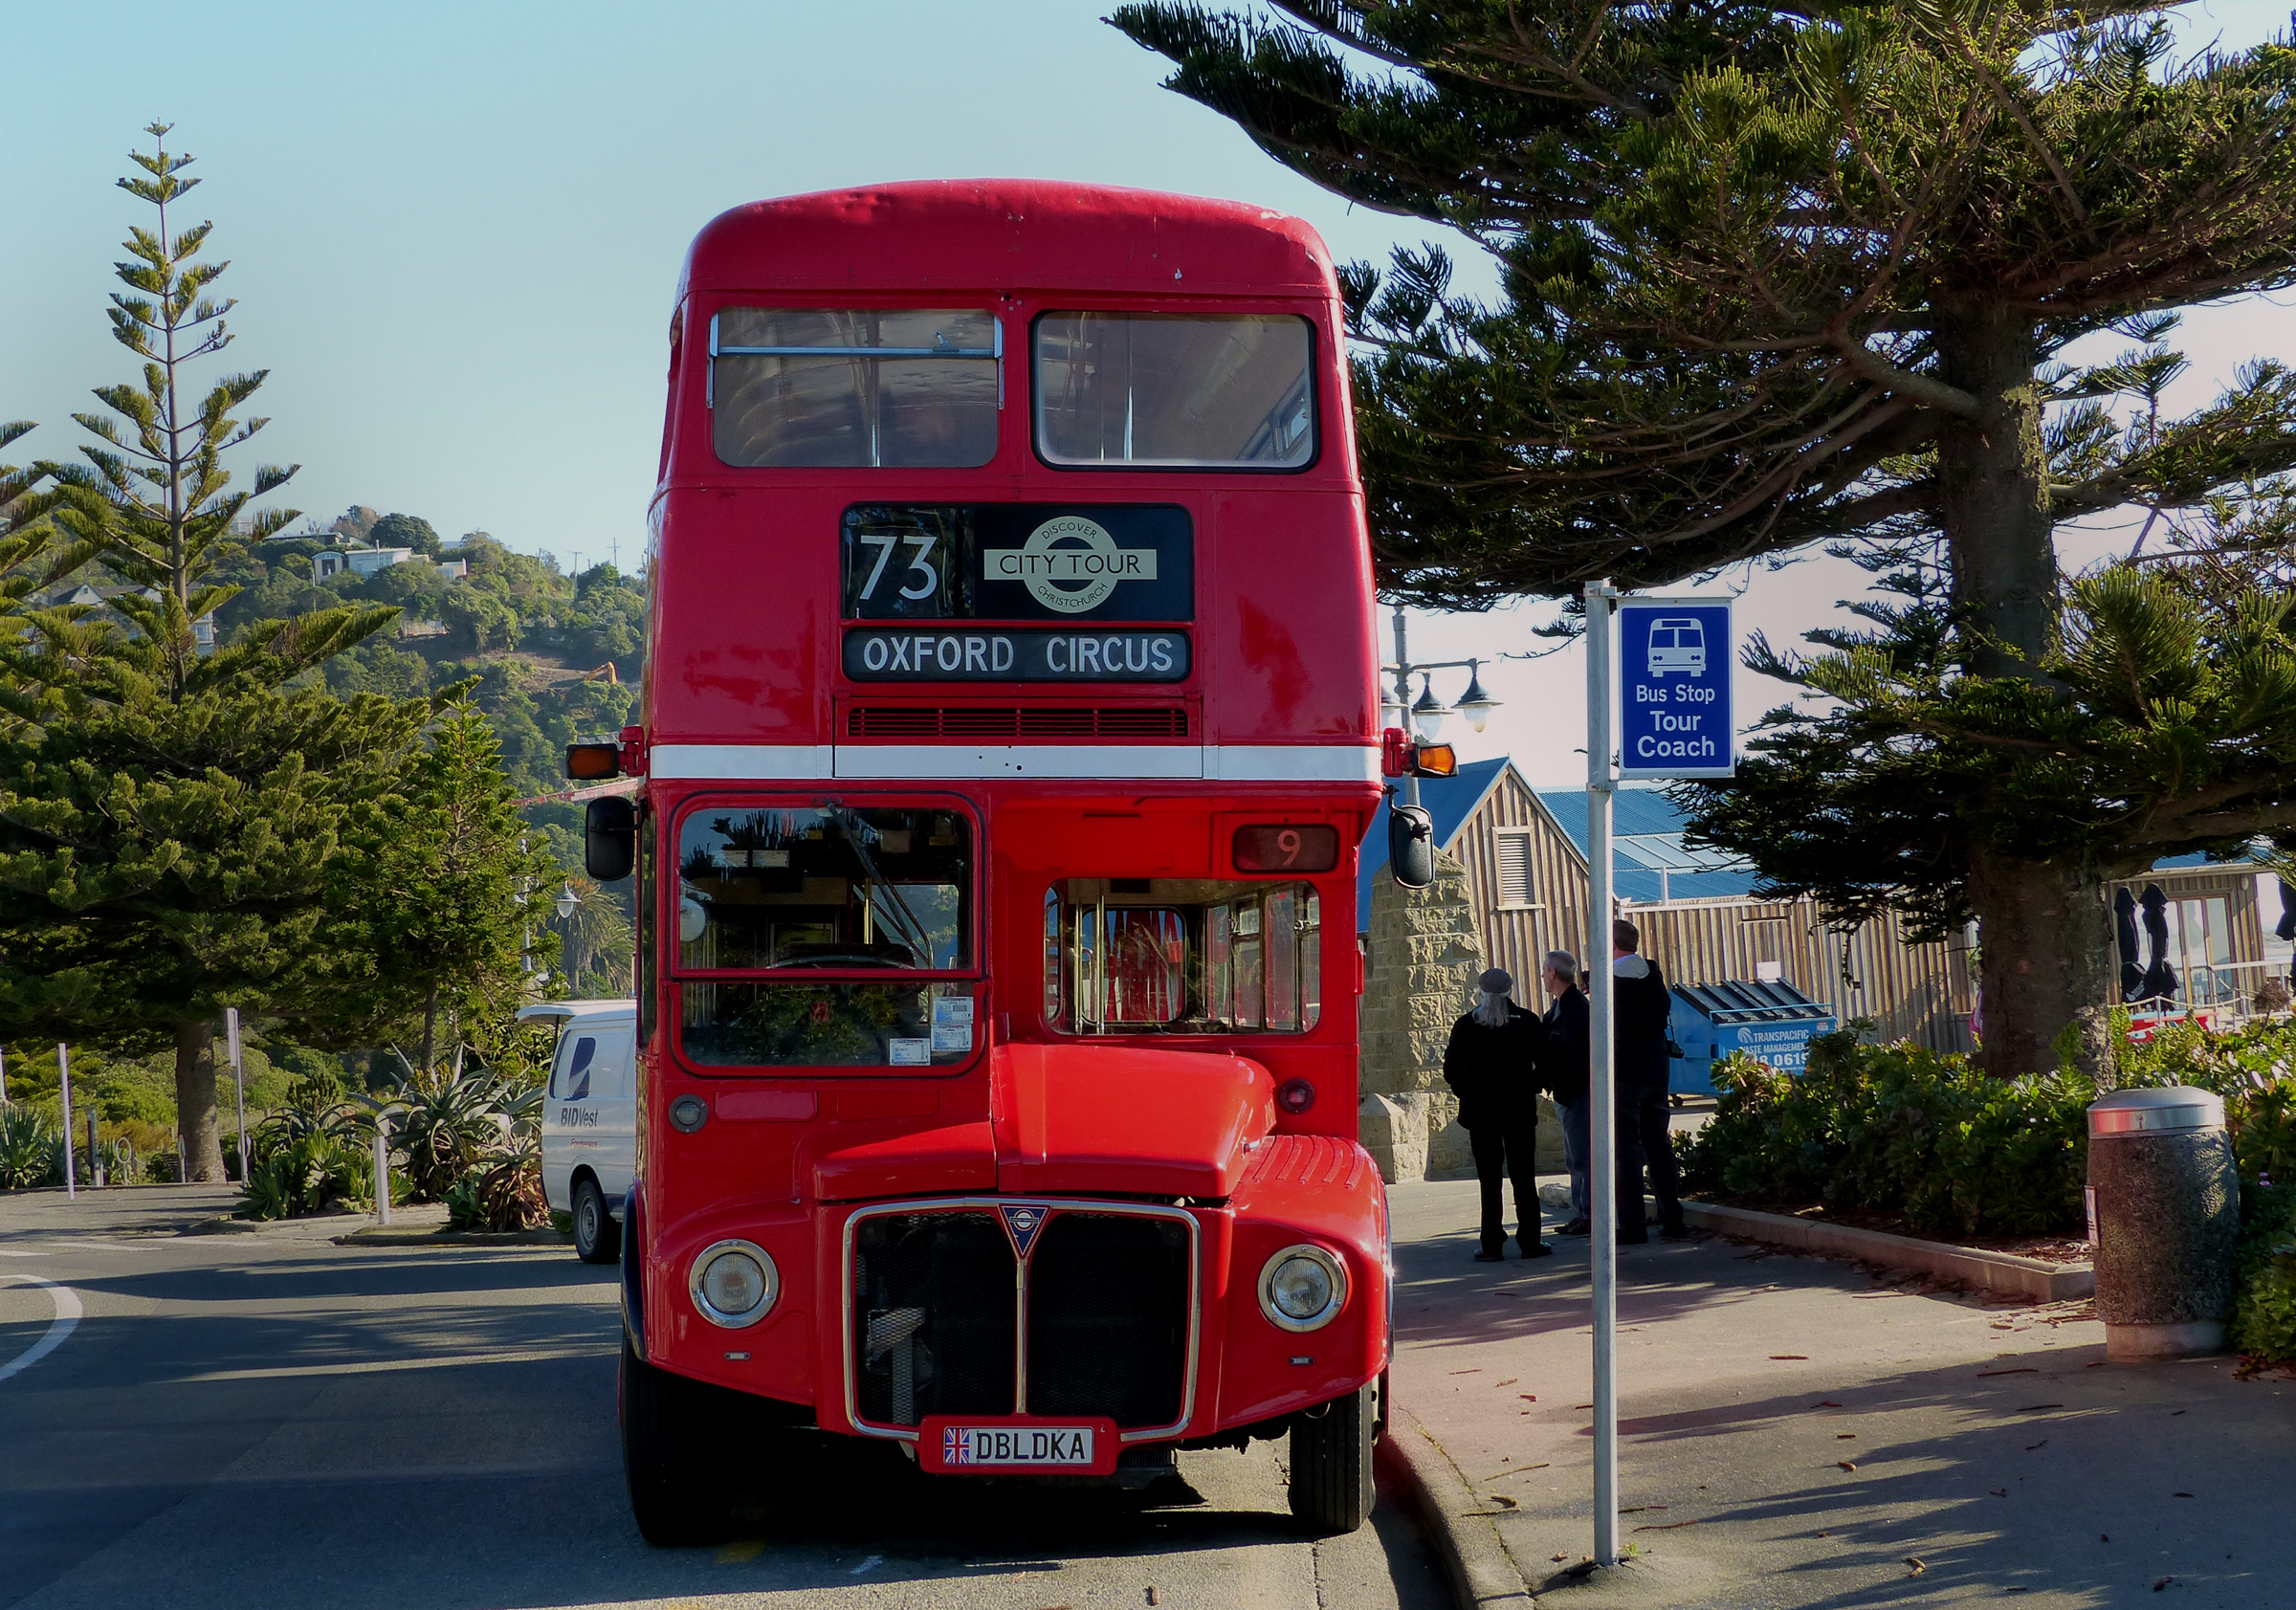
transport, truck, vehicle, public transport, bus, londonbus, panasonicdmcfz200, doubledeckerbus, hasslefreetours, oxfordcircus, redbus, sightseeingbus, double decker bus, land vehicle